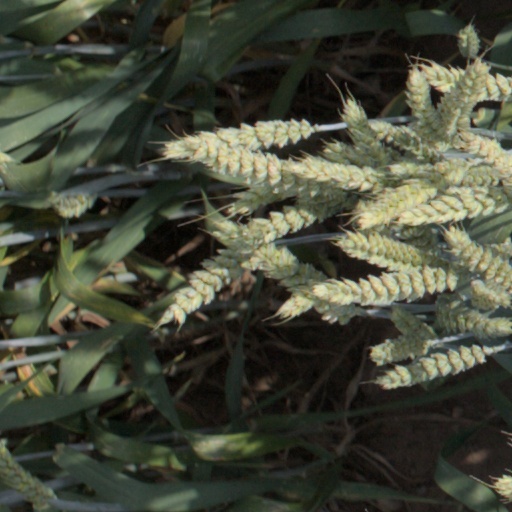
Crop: wheat